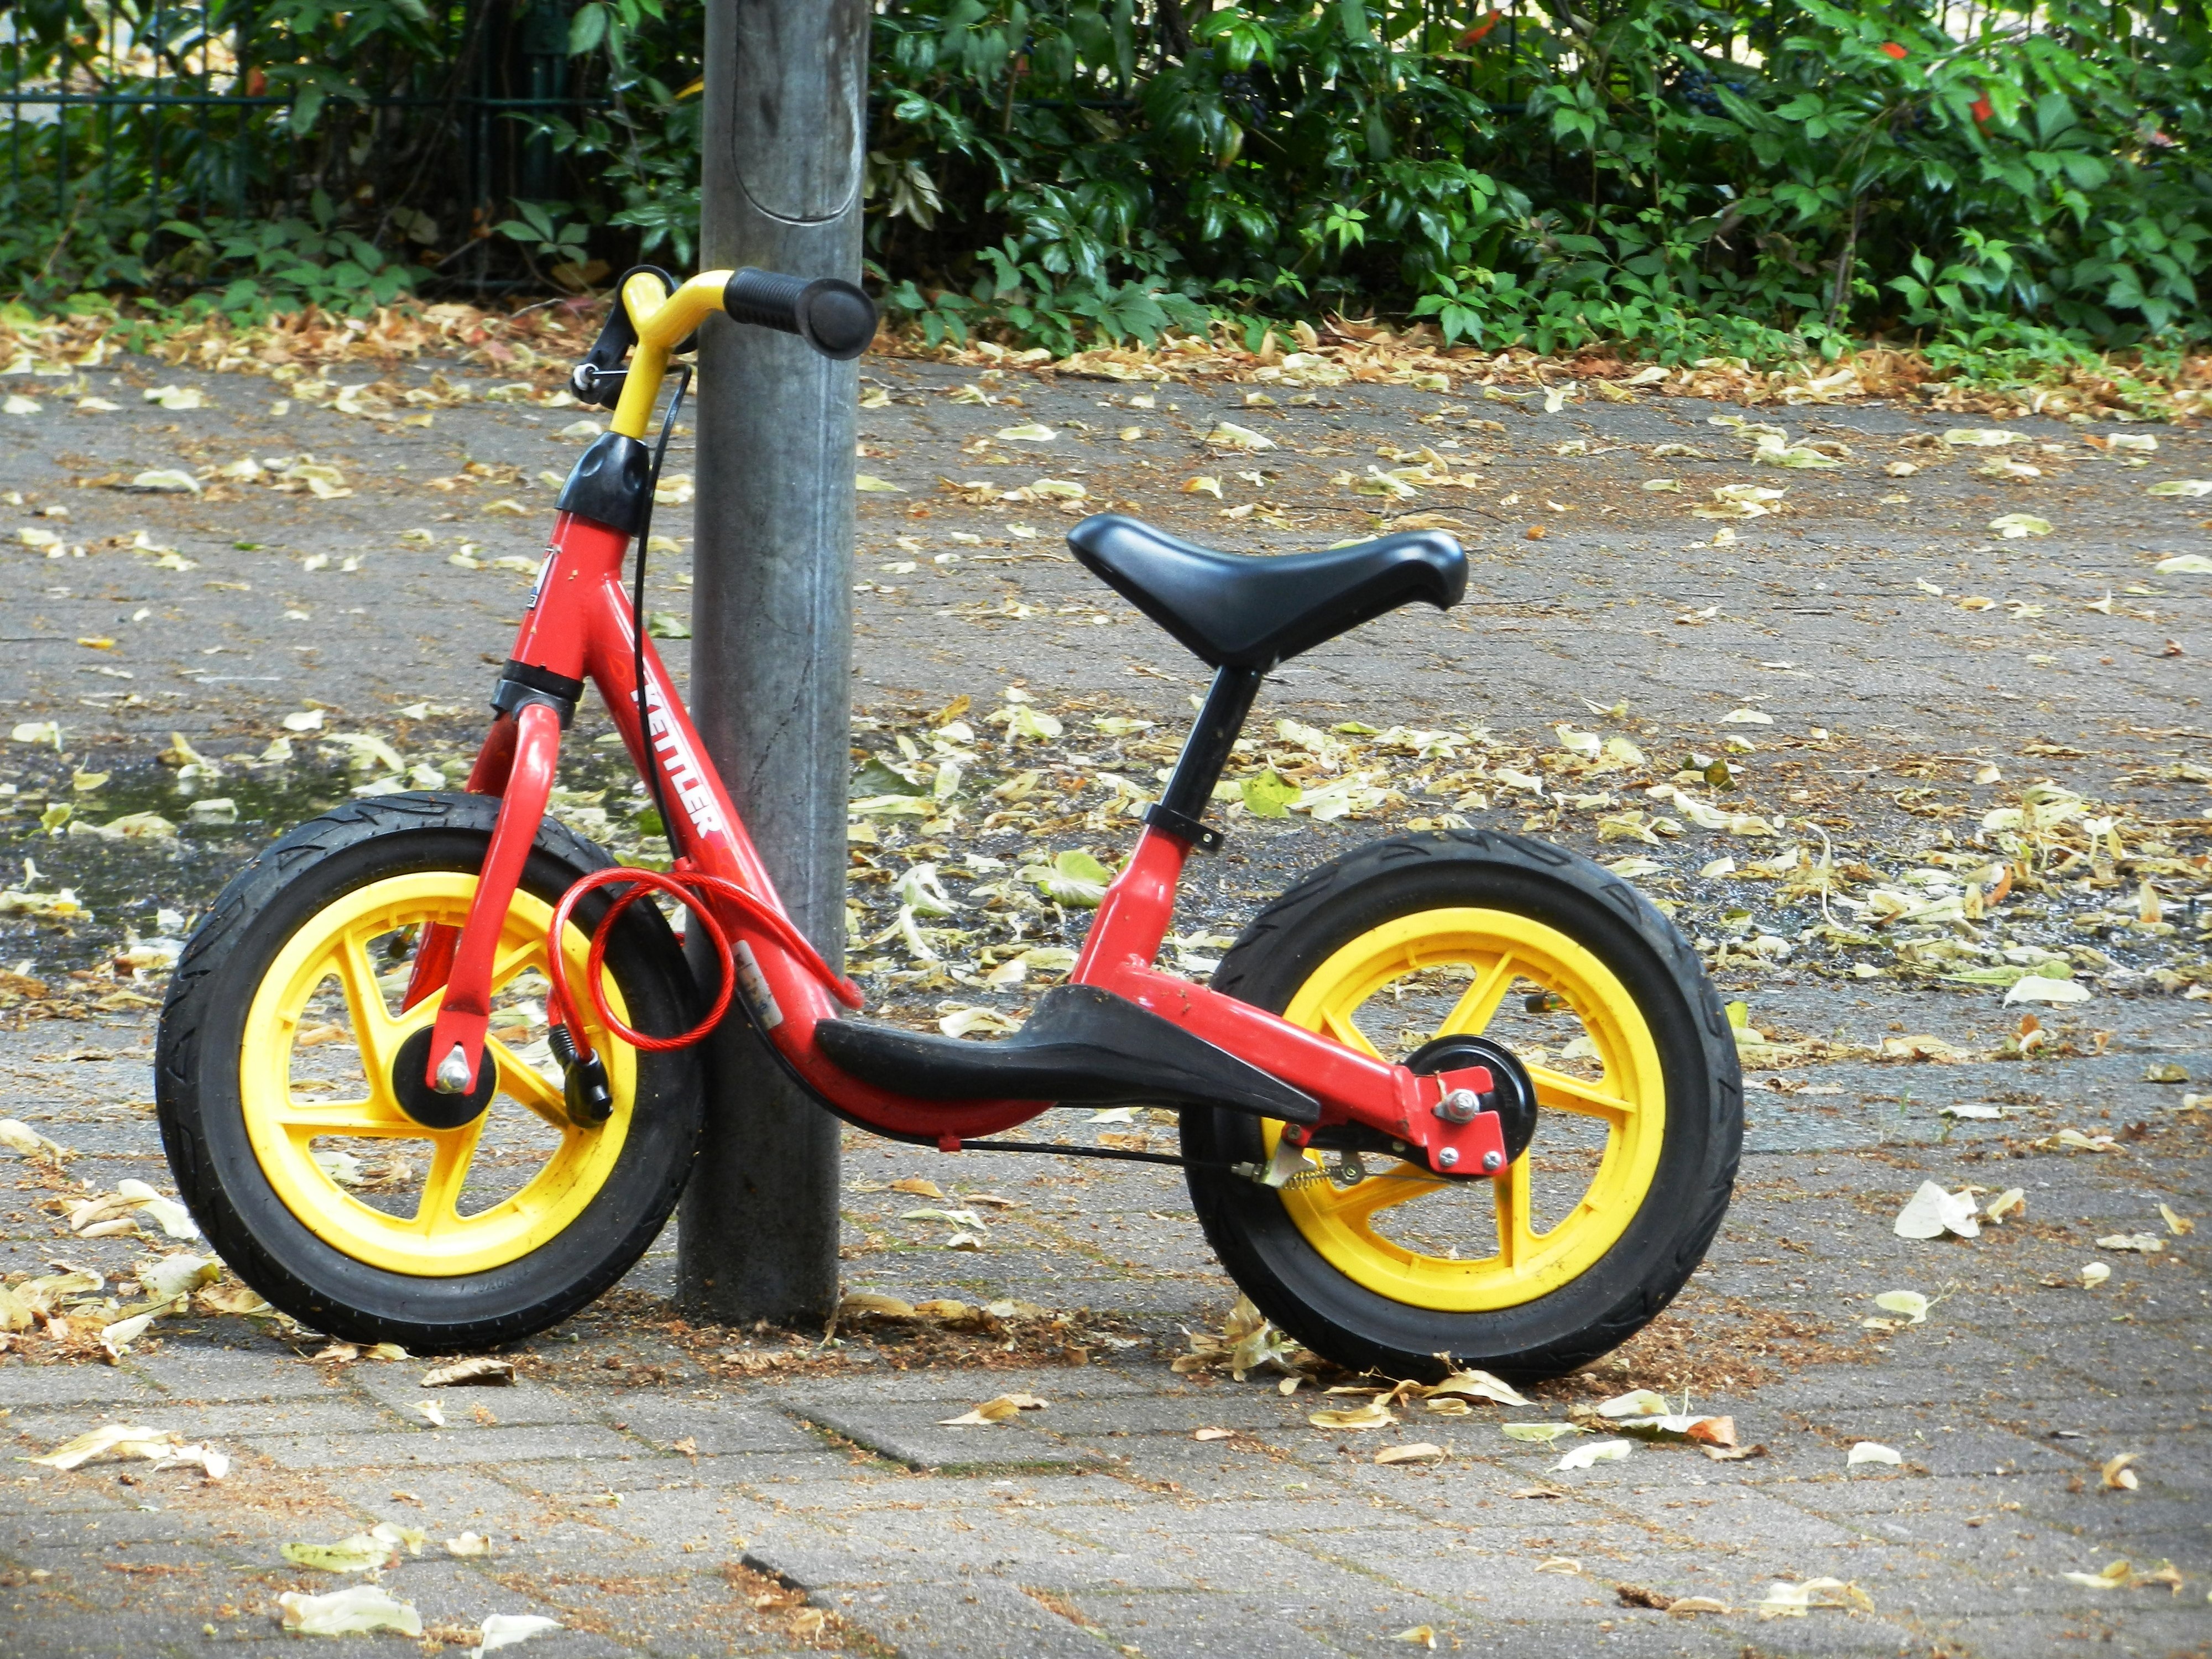
sport, wheel, tube, tricycle, bicycle, bike, vehicle, motorcycle, steering wheel, tourism, moped, children, spokes, bicycles, wheels, active, tyres, luggage rack, a motorcycle, by bike, stunt performer, training wheels, inner tubes, city bicycles